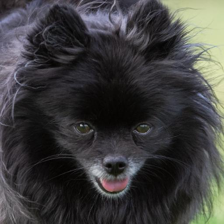
Label: animals